Samuel Wilson

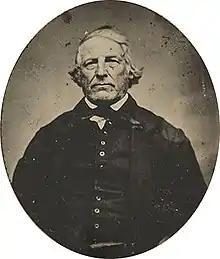
Wilson 1850s.

Samuel Wilson (September 13, 1766 – July 31, 1854) was an American meat packer who lived in Troy, New York, whose name is purportedly the source of the personification of the United States known as "Uncle Sam".